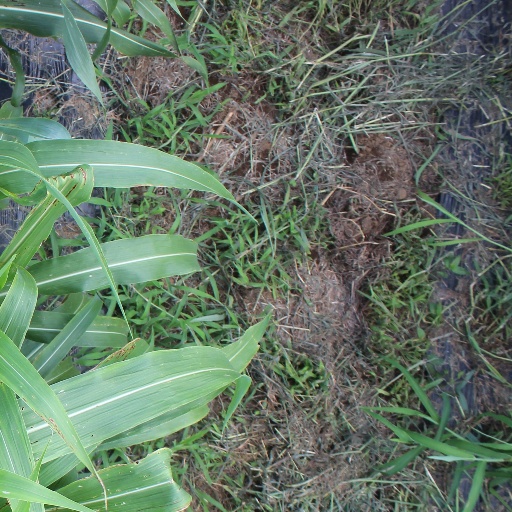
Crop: sorghum